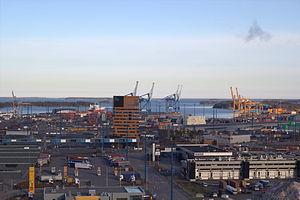
Nurminen Logistics Oyj est un groupe logistique basé à Helsinki en Finlande.